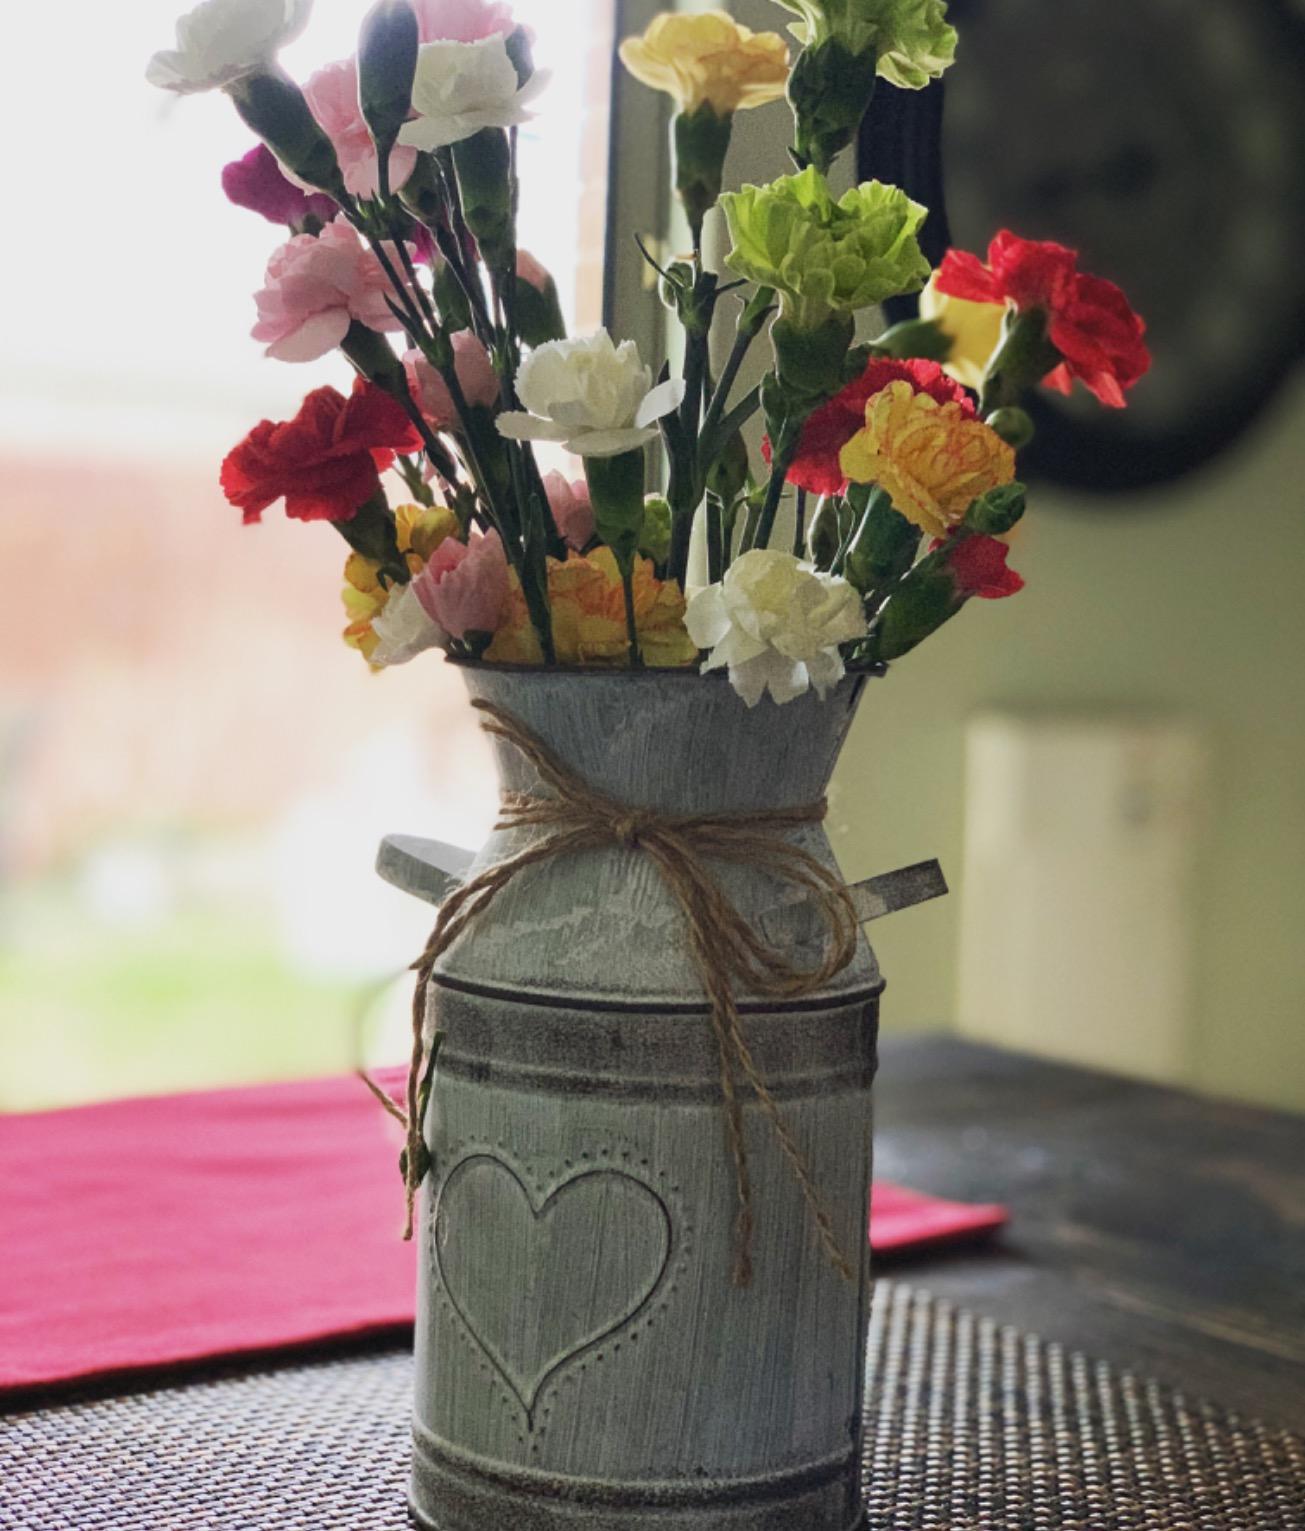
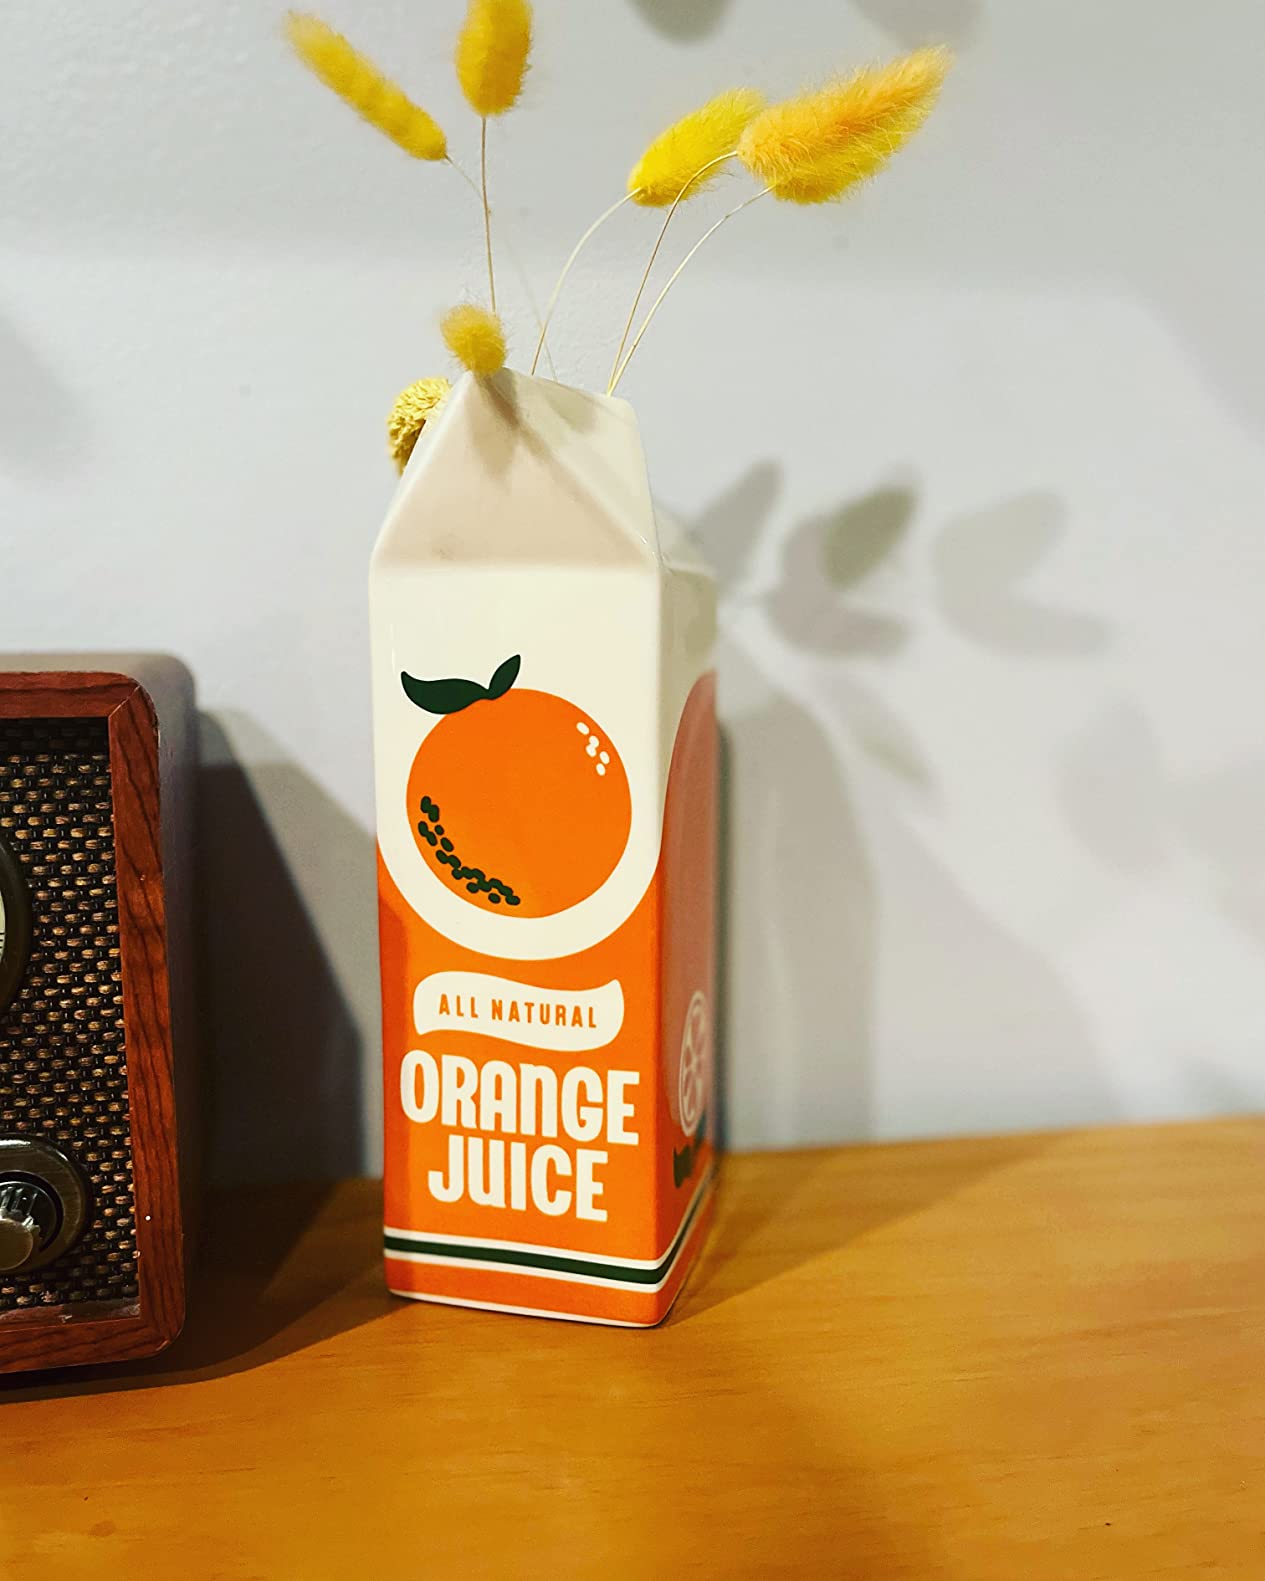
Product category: vase
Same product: no